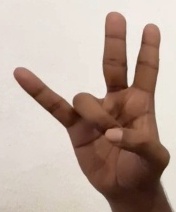
ASL sign: 7